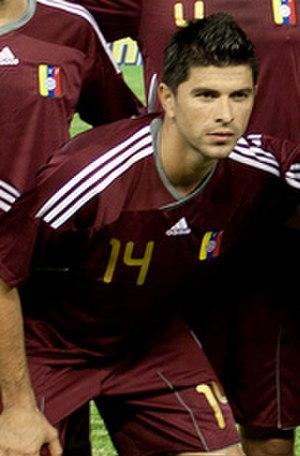
Franklin José Lucena Peña est un joueur international de football vénézuélien, qui joue au milieu de terrain.